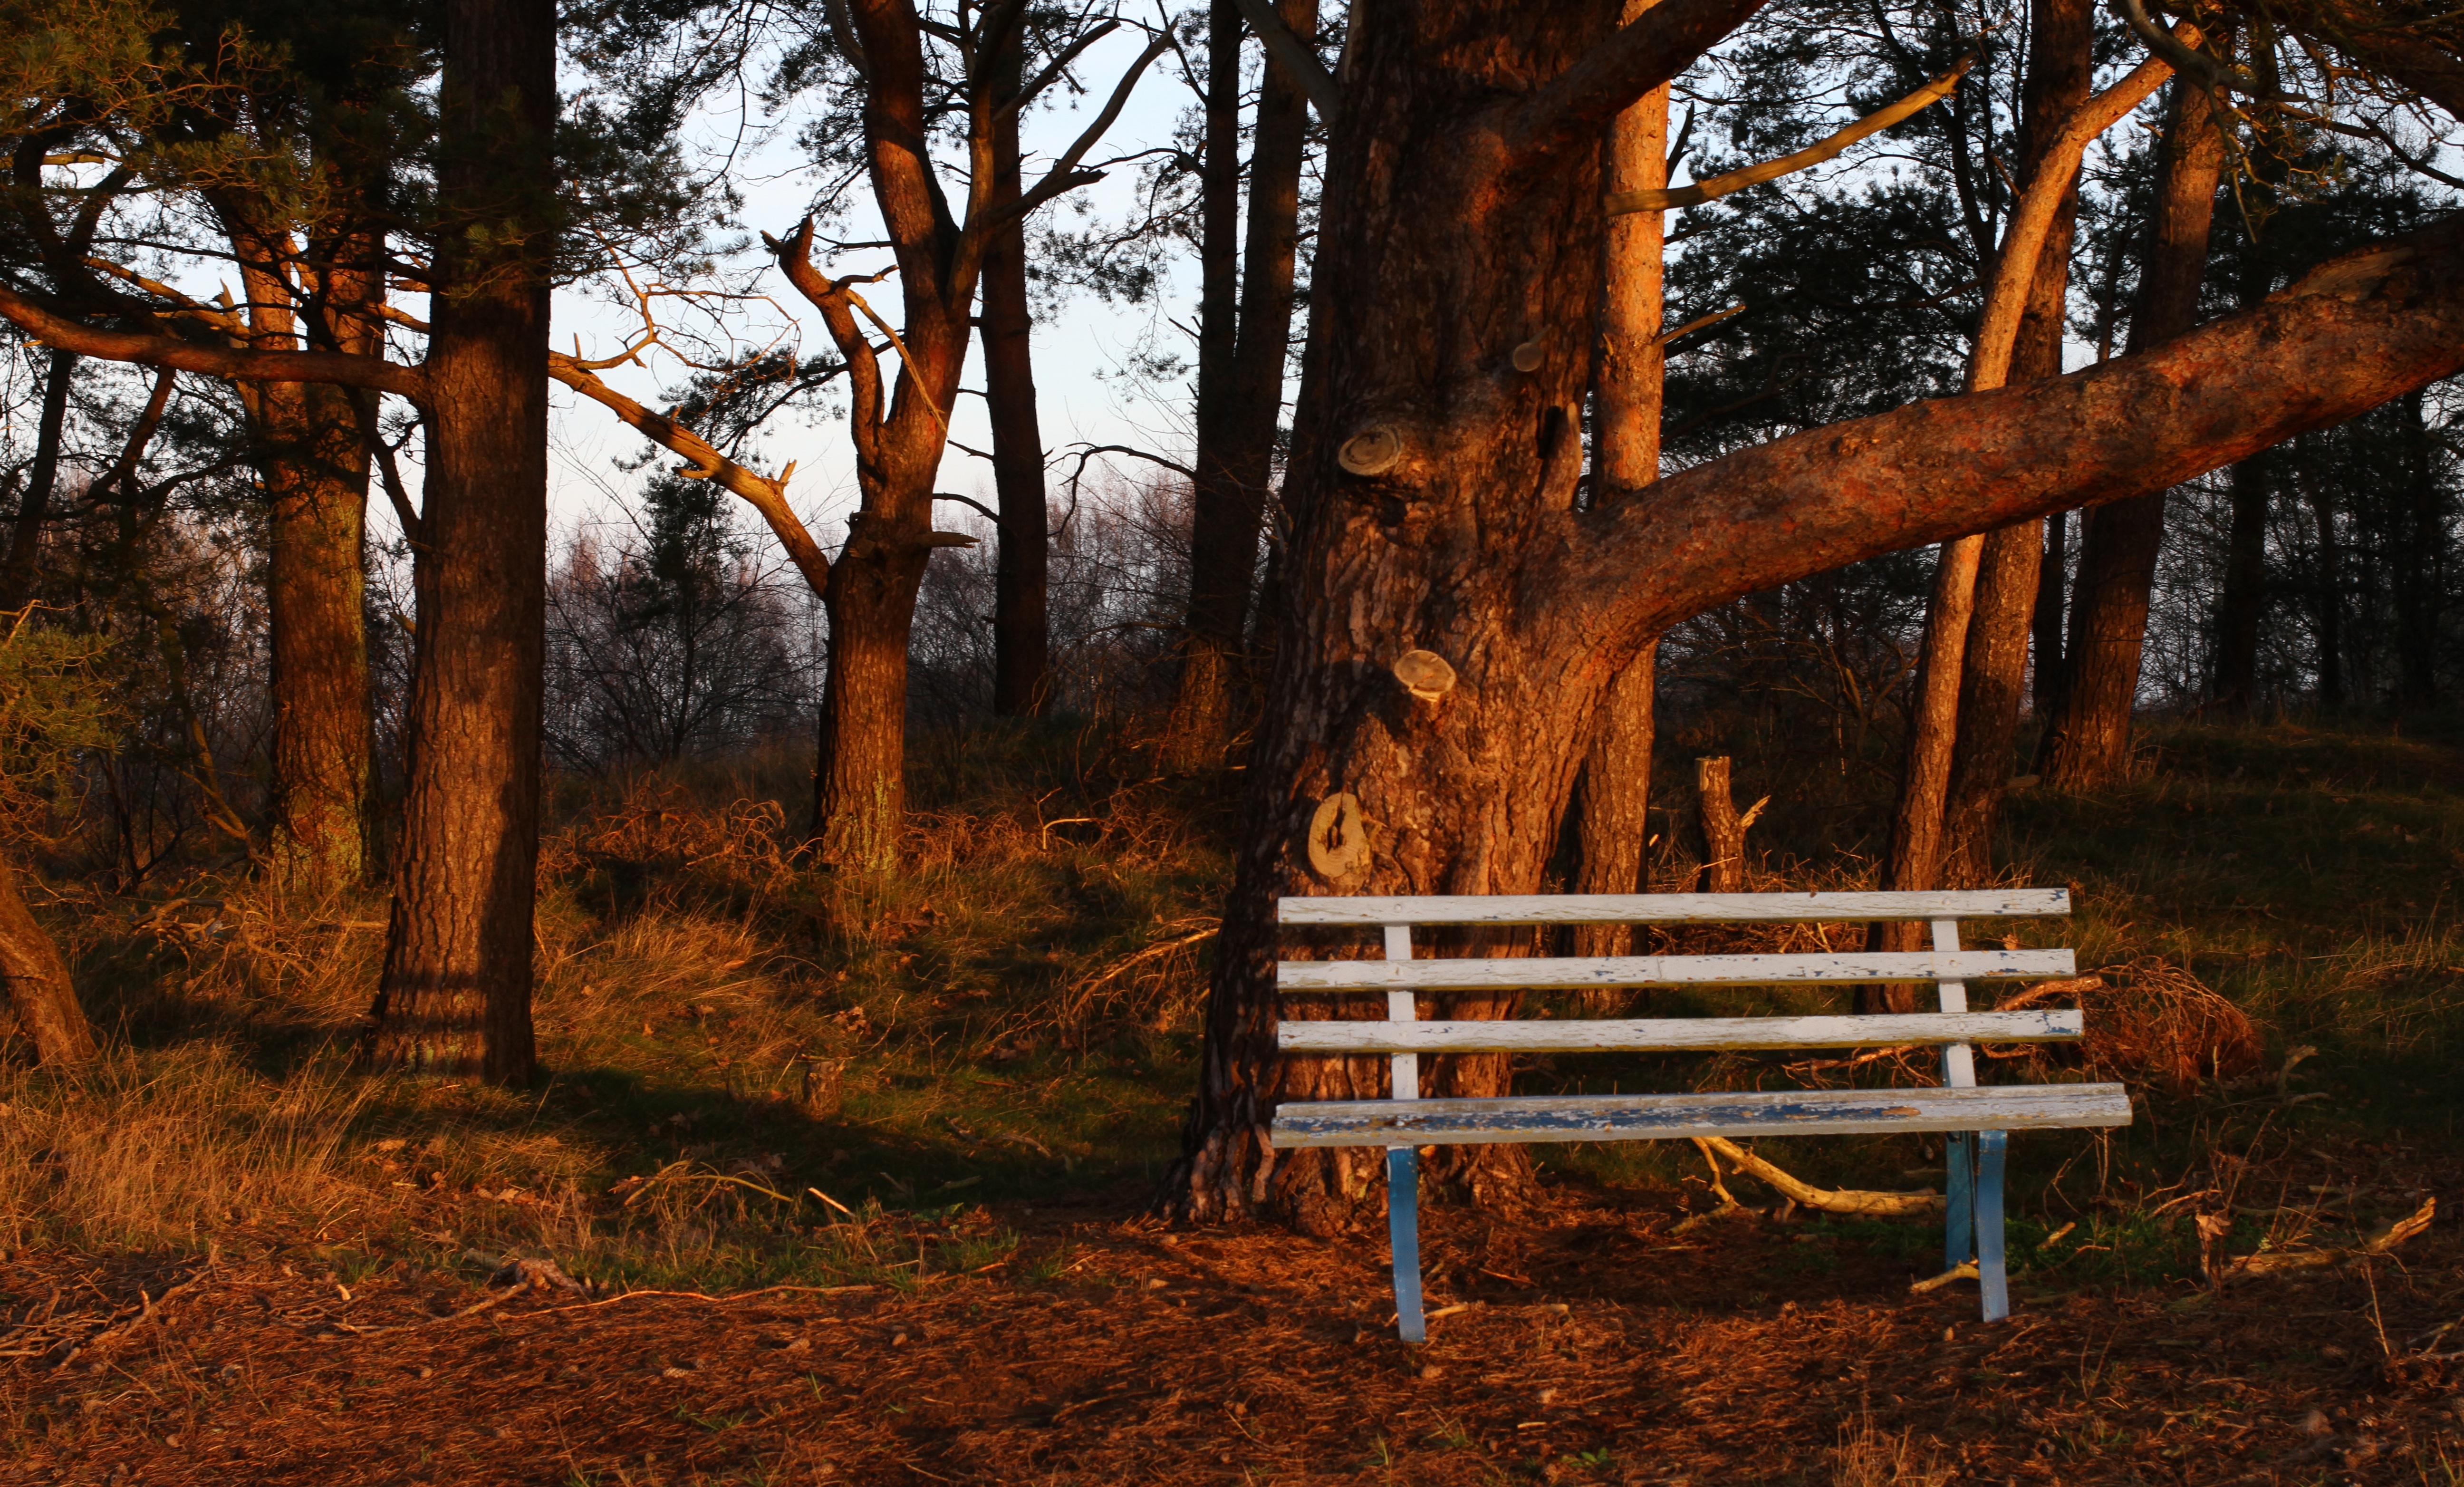
landscape, tree, nature, forest, wilderness, branch, light, plant, wood, sun, bench, sunlight, morning, leaf, pine, autumn, rest, season, wooden bench, bank, loneliness, woodland, habitat, silent, ecosystem, forest path, rural area, natural environment, woody plant